Manuel Delgado Ruiz

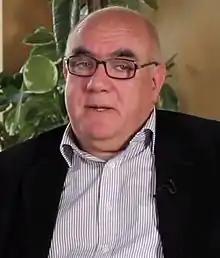
Manuel Delgado in 2012.

Manuel Delgado Ruiz (b. Barcelona, 1956) is a Spanish anthropologist.